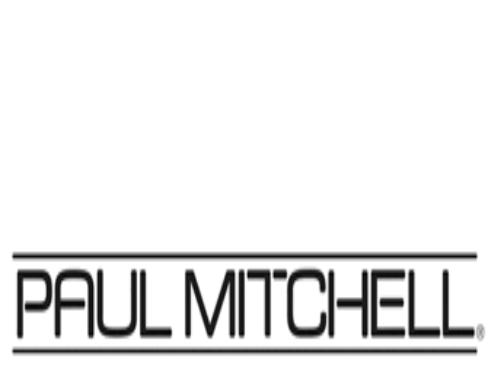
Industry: Necessities